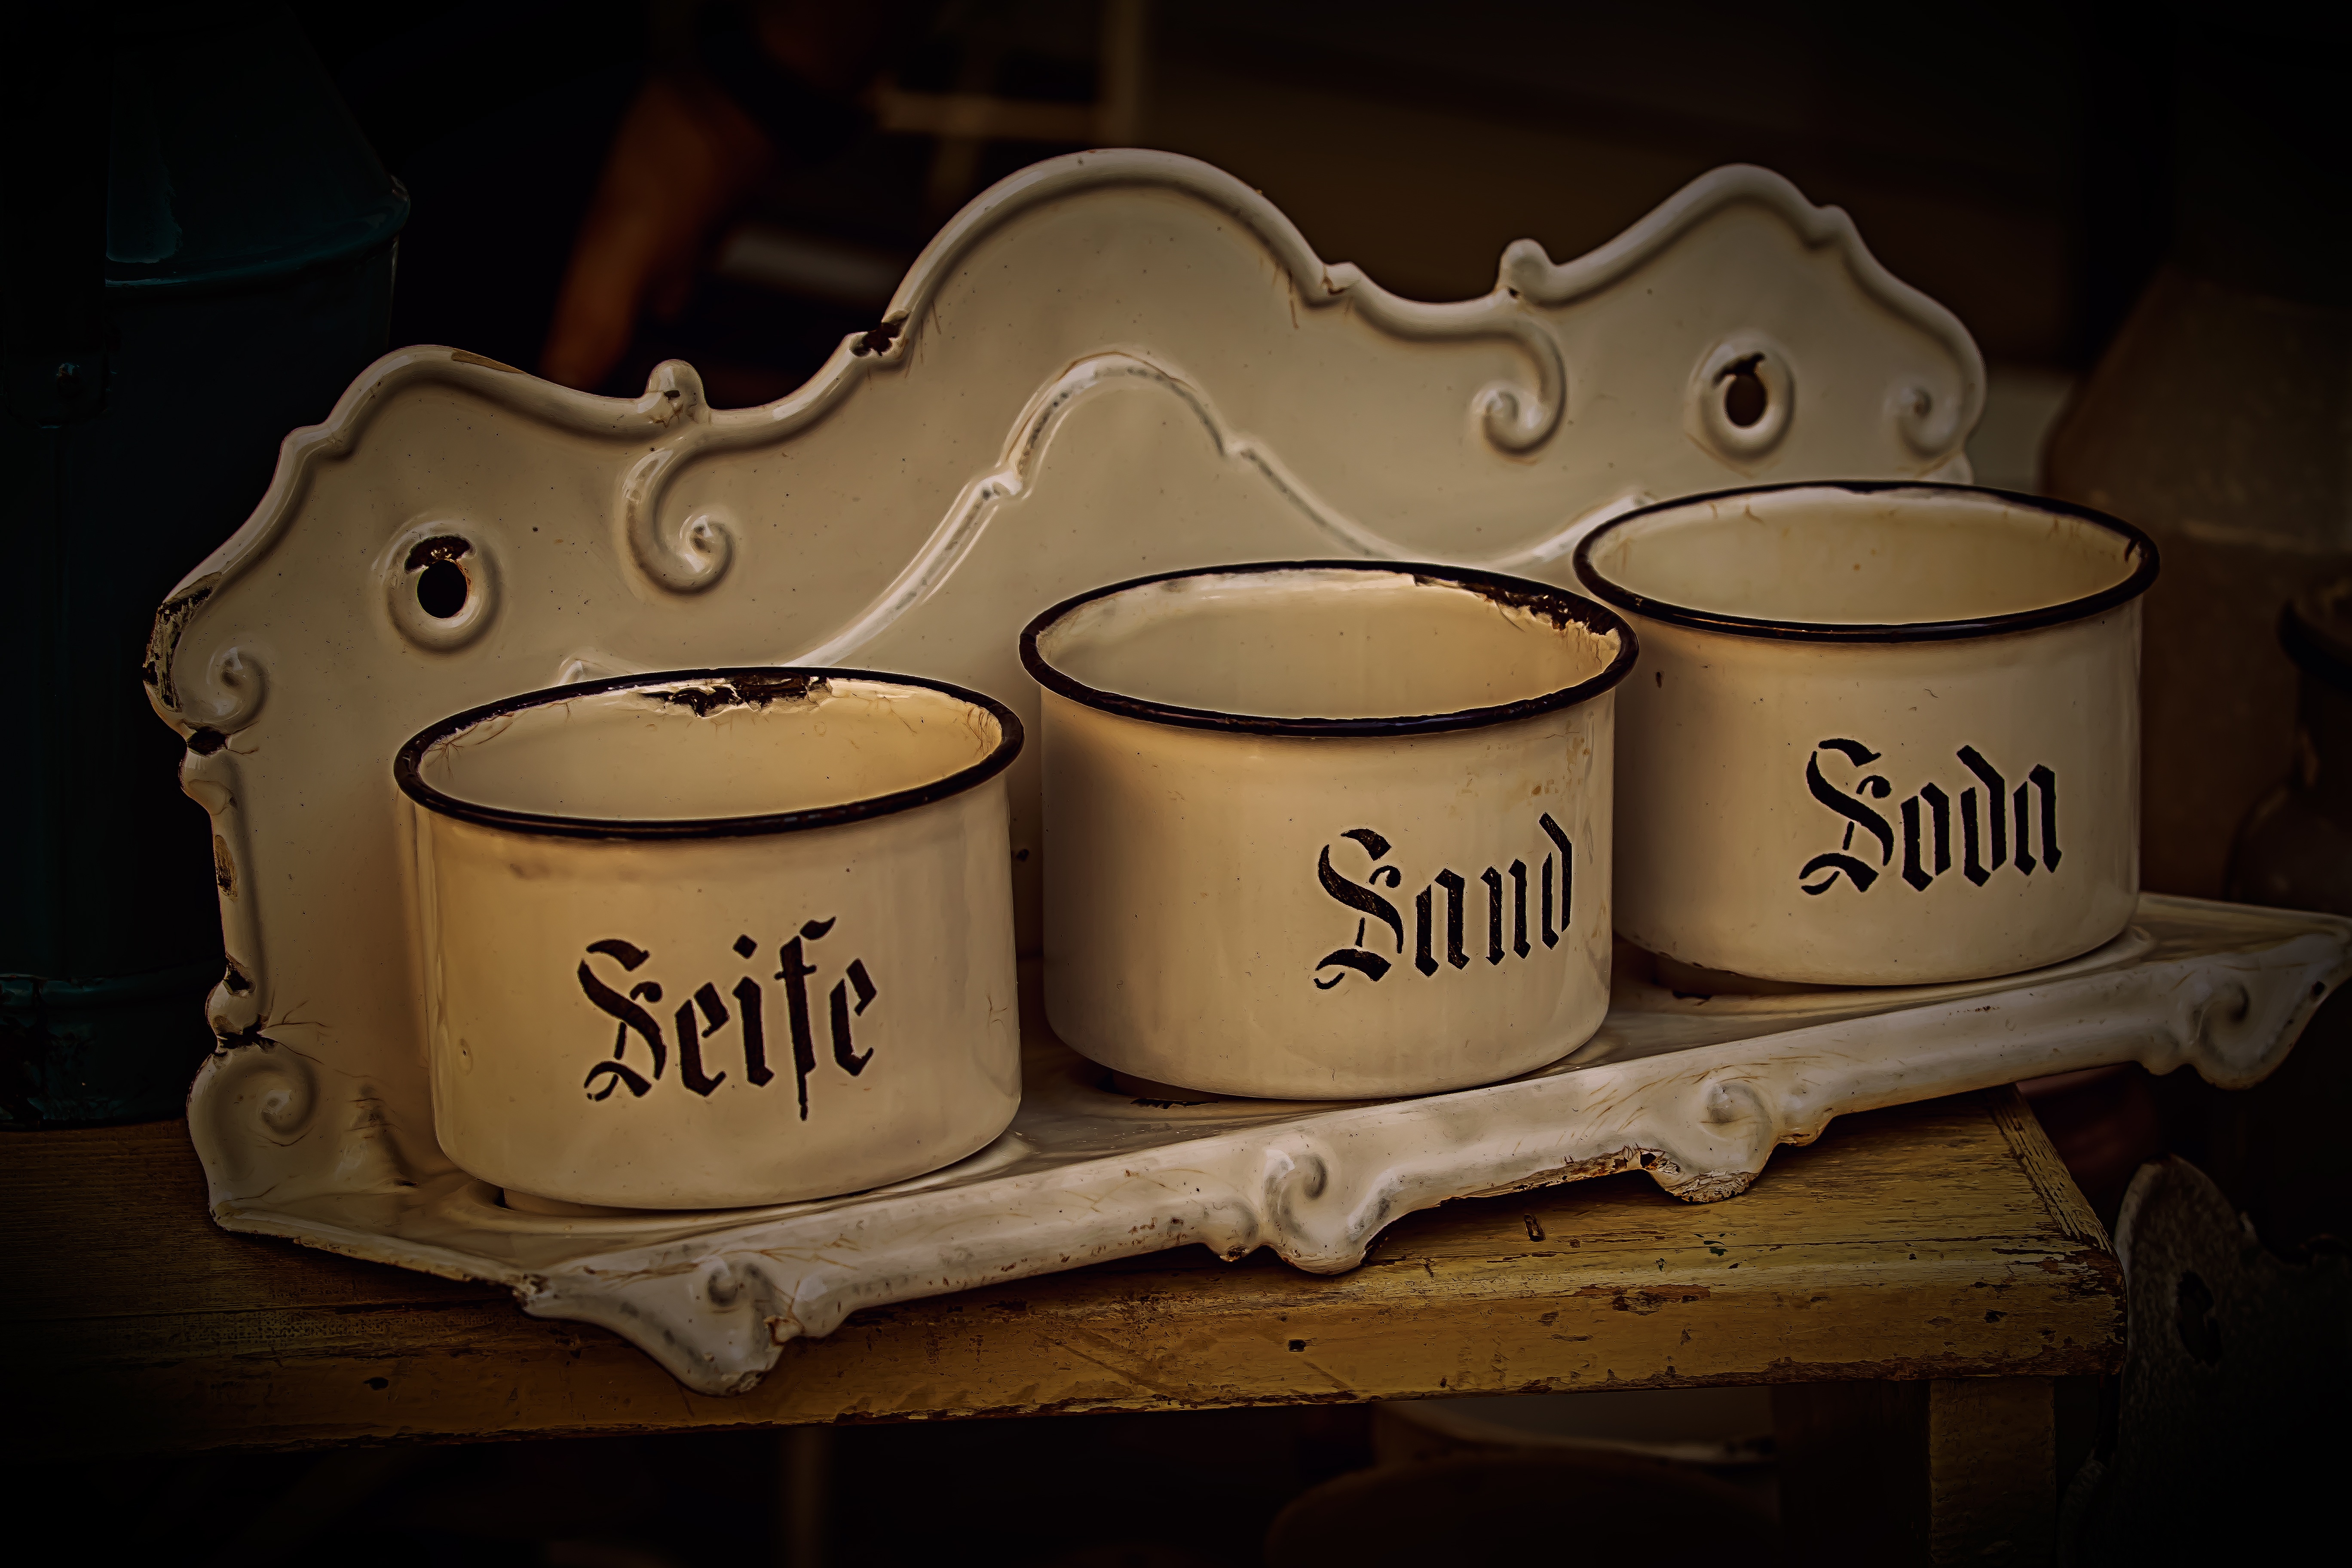
old, ceramic, nostalgia, junk, candle, lighting, soap, flea market, used